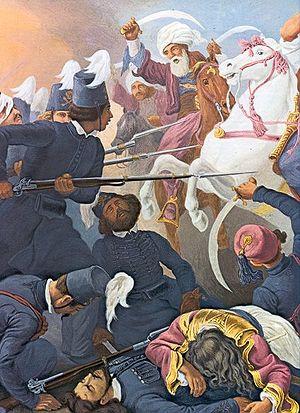
La bataille de Drăgășani, connue dans la littérature grecque sous le nom de bataille de Dragatsani, est livrée le 19 juin 1821 pendant la guerre d'indépendance grecque et la Révolution de 1821 en Moldavie et Valachie.
La guerre d’indépendance grecque, ou Révolution grecque, est le conflit durant lequel les Grecs, finalement soutenus par les grandes puissances, réussirent à obtenir leur indépendance de l'Empire ottoman.